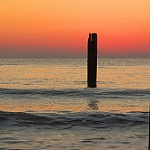
Label: sea